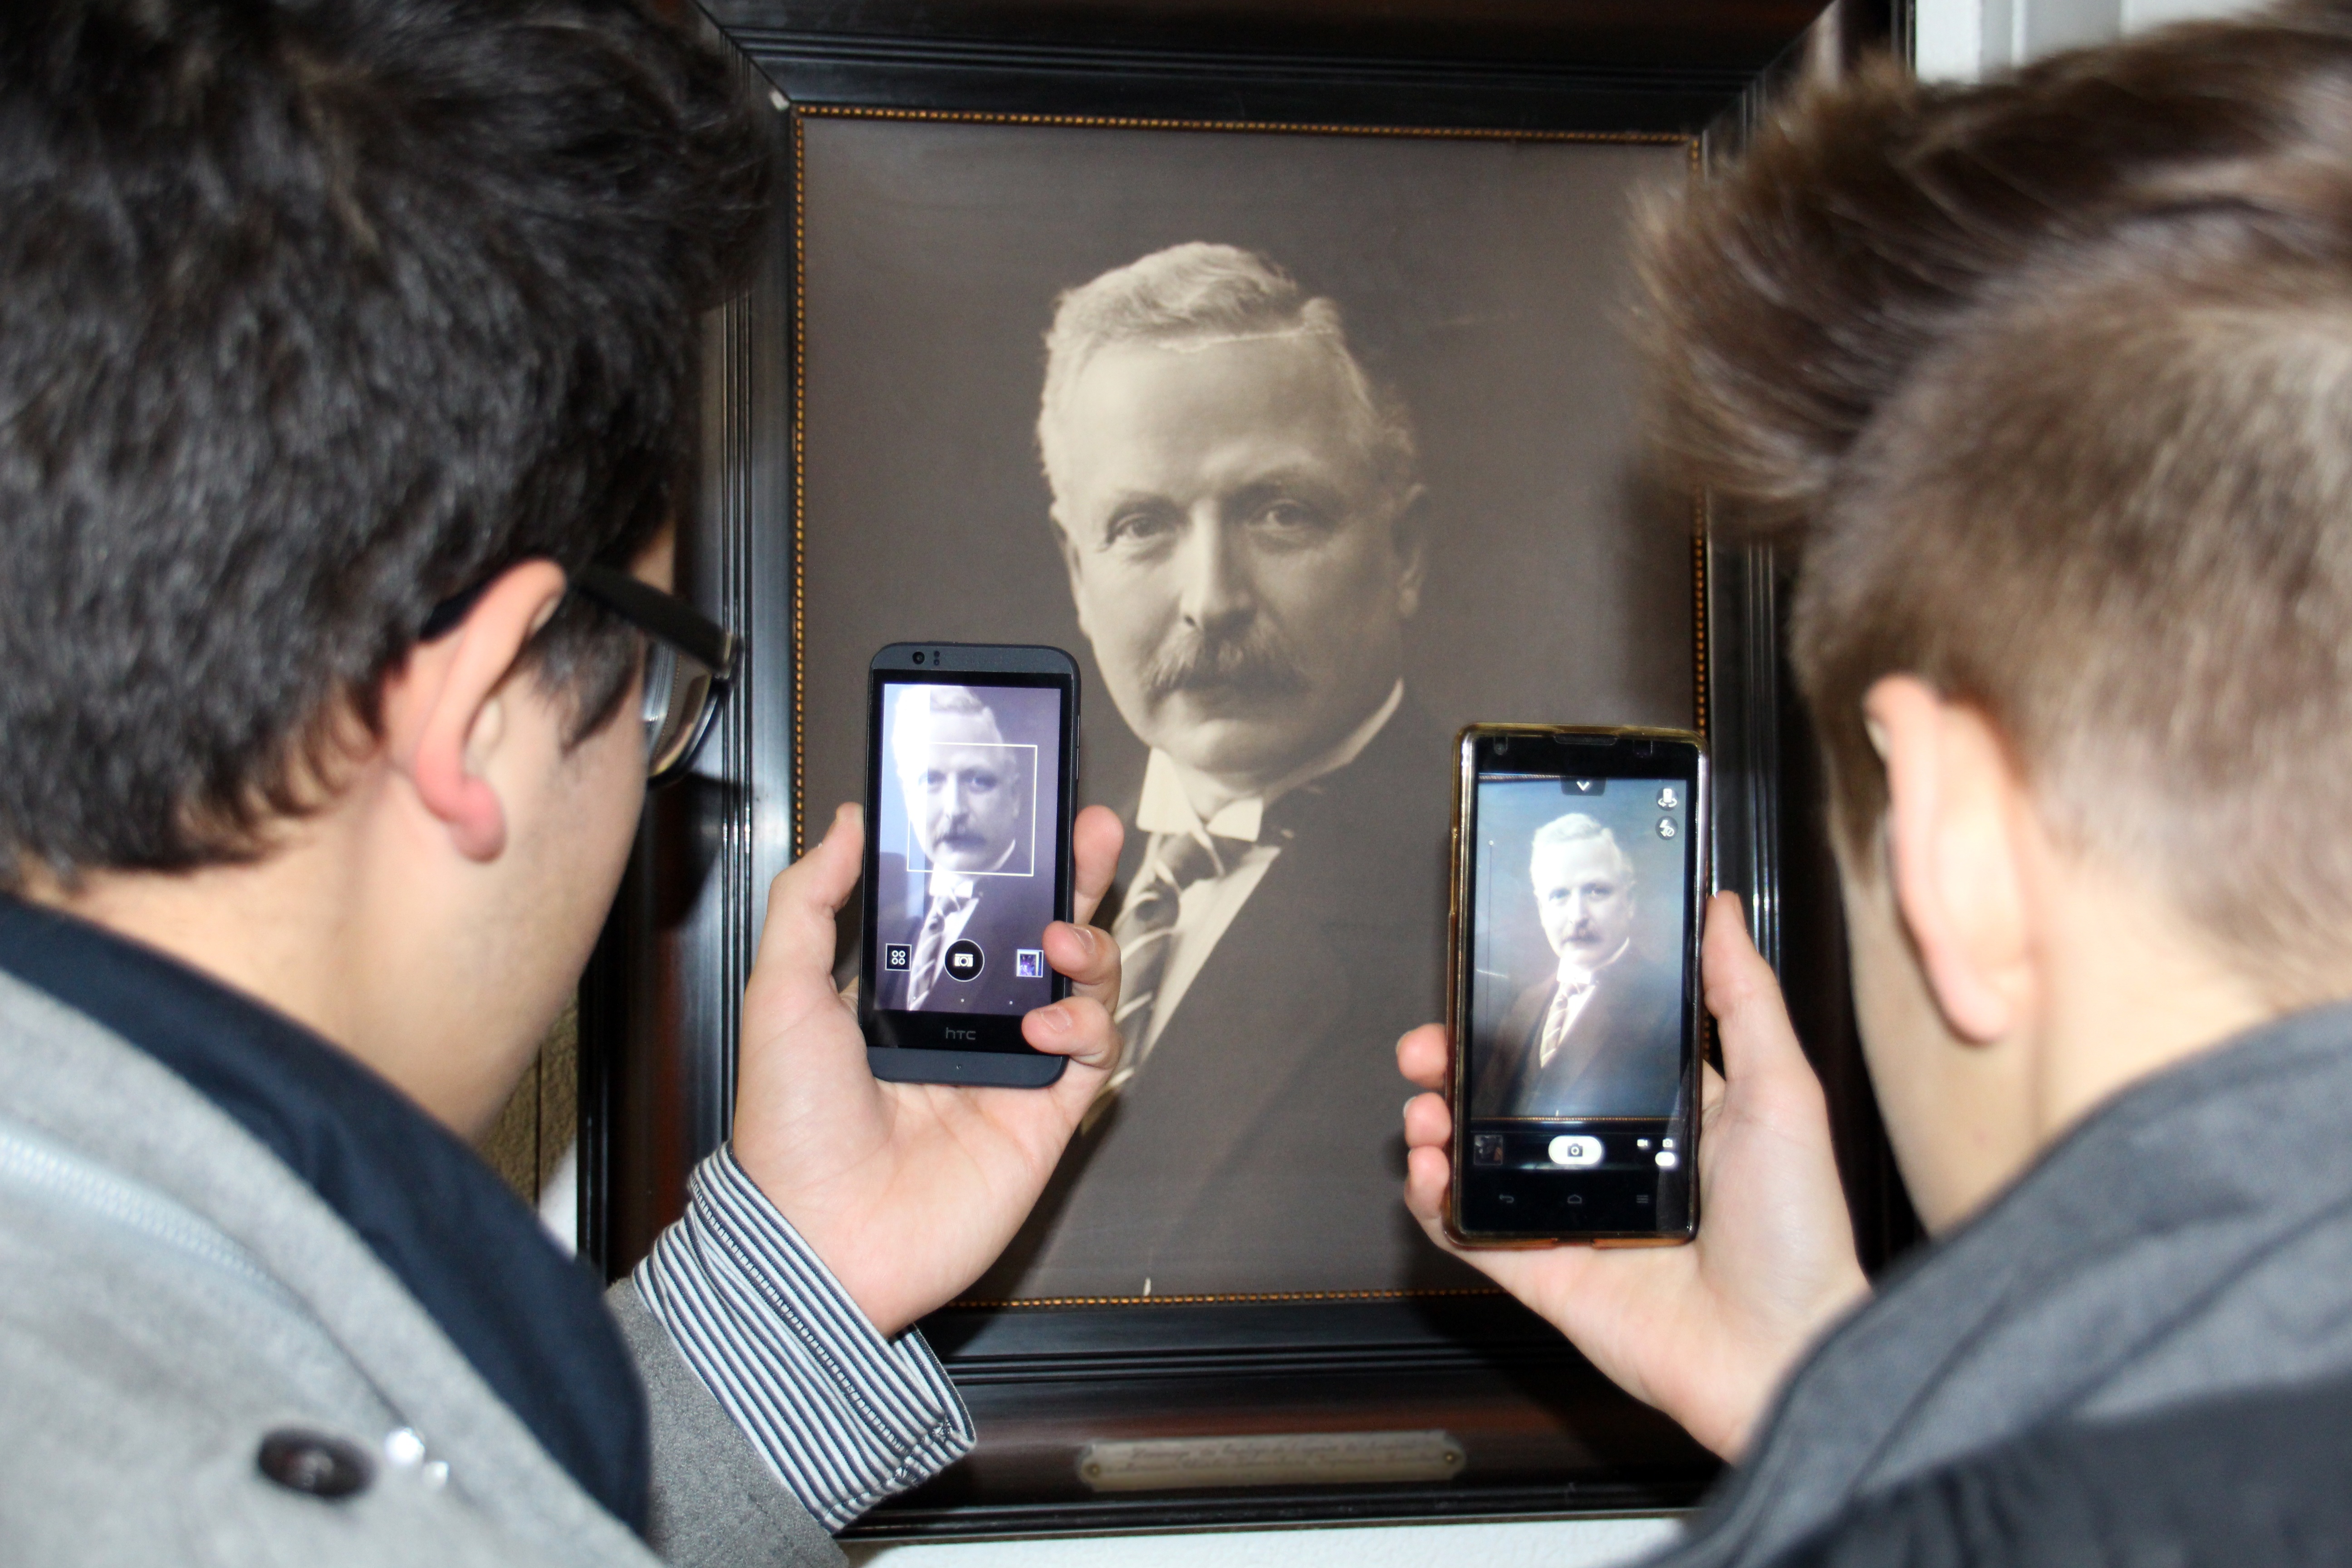
smartphone, mobile, hand, screen, person, museum, phone, communication, mobile phone, button, social media, tap, electronics, display, singing, message, digital, culture, history, wireless, teaching, touch screen, interaction, young people, portable, communicate, old photo, old photos, cellular technology, experience history, history teaching